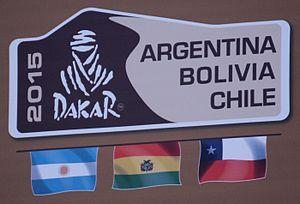
Le Rallye Dakar 2015 est le 37ᵉ Rallye Dakar ; il se déroule pour la septième année consécutive en Amérique du Sud. Le parcours de cette édition est une boucle partant et arrivant à Buenos Aires en traversant le Chili et la Bolivie.